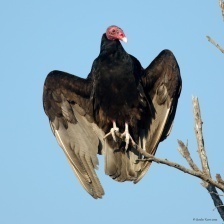
Species: TURKEY VULTURE
Scientific name: CATHARTES AURA
ImageNet parent category: vulture